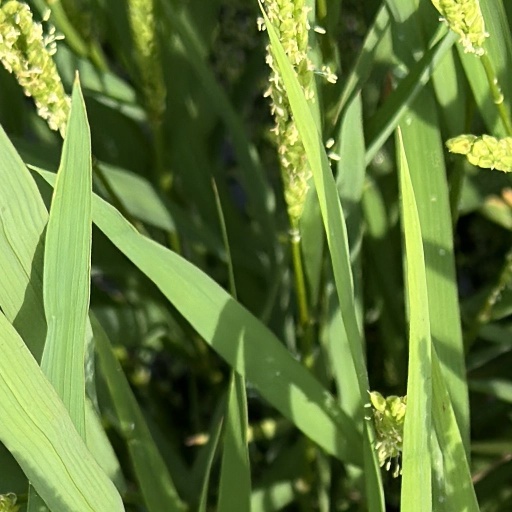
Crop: rice